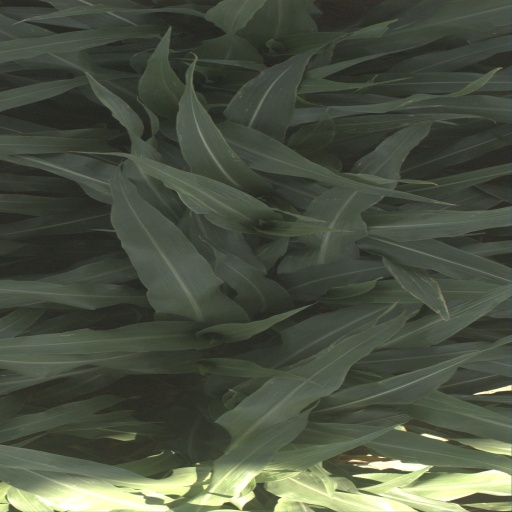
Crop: sorghum